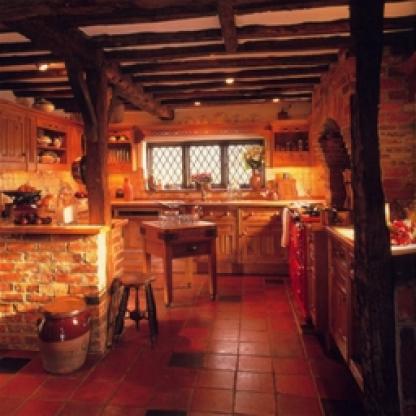
Scene: Indoor